General Industrial Exposition of Stockholm (1866)

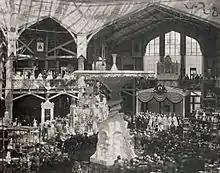
interior showing Molin's fountain

The General Industrial Exposition of Stockholm (1866) (Swedish: "1866 års allmänna industriutställning i Stockholm") or only the Stockholm Exposition of 1866 (Swedish: "Stockholmsutställningen 1866") was an international aviation exhibition held in the Swedish capital of Stockholm.